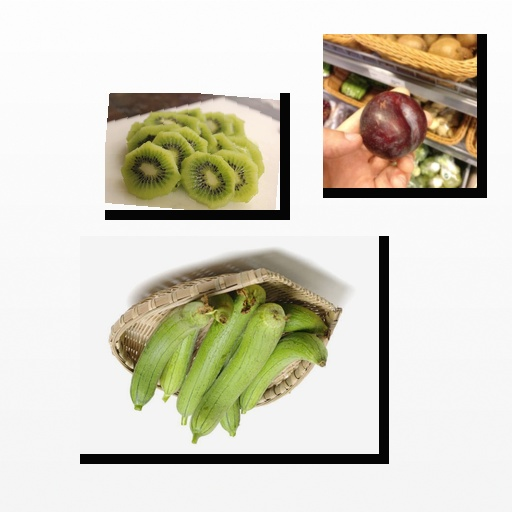
Food items: ridge_gourd, plum, kiwi